Fang Guan

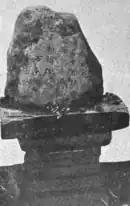
Duke Fang Stone at Guanghan

According to a local tradition in Guanghan (Hanchow), Fang Guan was an East Syriac Christian. The tradition says that he worshipped the One God alone. At his daily worship, Fang used to kneel on a stone which later came to be known as the Duke Fang Stone. According to local testimonies, his name was carved on the no-longer-extant Nestorian stele at Wangxiangtai (Wang Hsiang T'ai) Temple. The earlier name for the temple was Jingfu Yuan (Ching Fu Yuan), as in Jingjiao (Ching Chiao, i.e., East Syriac Church in China).